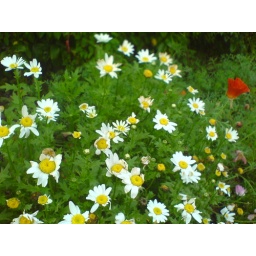
lonely RED in white flower